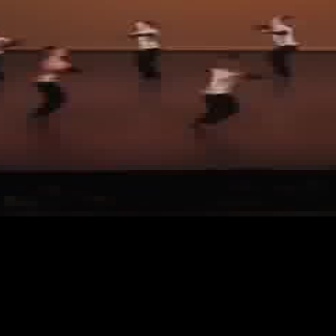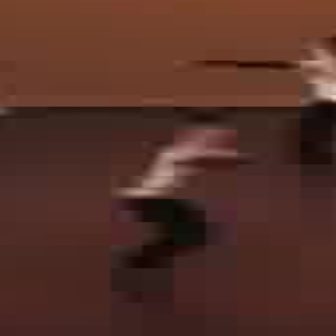
  Please identify the target specified by the bounding box [185,55,264,133] in the first image and locate it in the second image. Return the coordinates in [x_min,y_min,x_max,y_max] format.
Answer: [97,109,275,287]